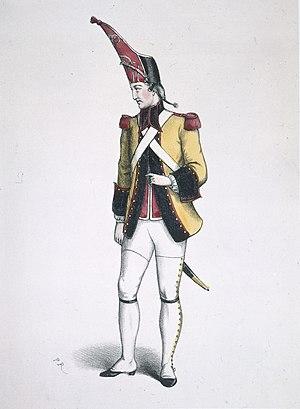
José Dupuis, rôle de Fritz, dans La grande duchesse de Gérolstein, Théâtre des Variétés
Joseph-Lambert dit "José" Dupuis, né le 18 mars 1833 à Liège, et mort le 9 mai 1900 à Nogent-sur-Marne, est un comédien et chanteur belge.